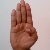
The image shows a hand gesture representing the letter 'B' in Indian Sign Language.